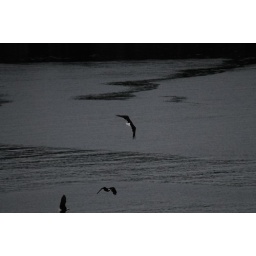
Three eagles flying near our ship in the channel at Ketchikan, AK